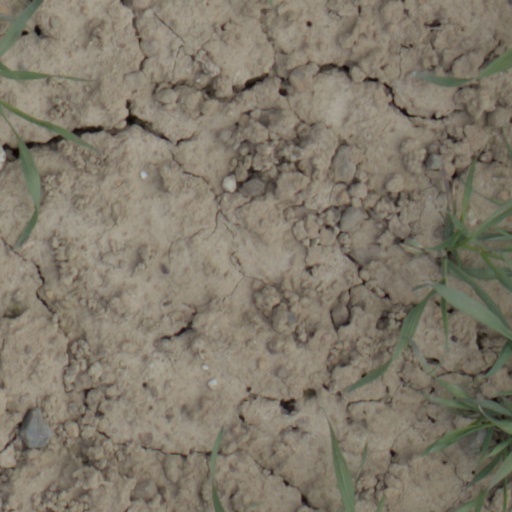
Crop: wheat